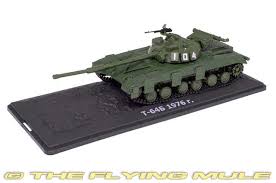
Label: Tank